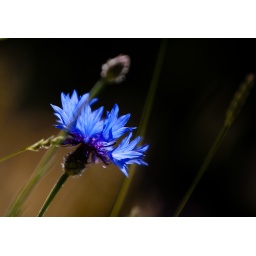
A cornflower, I think, amid grass seedheads in the Bushy Park flower planting in Dublin